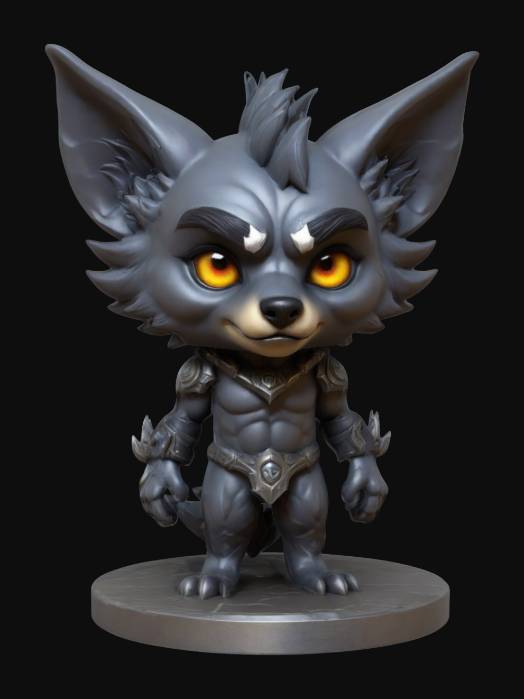
미적 점수 (1~10점): 8